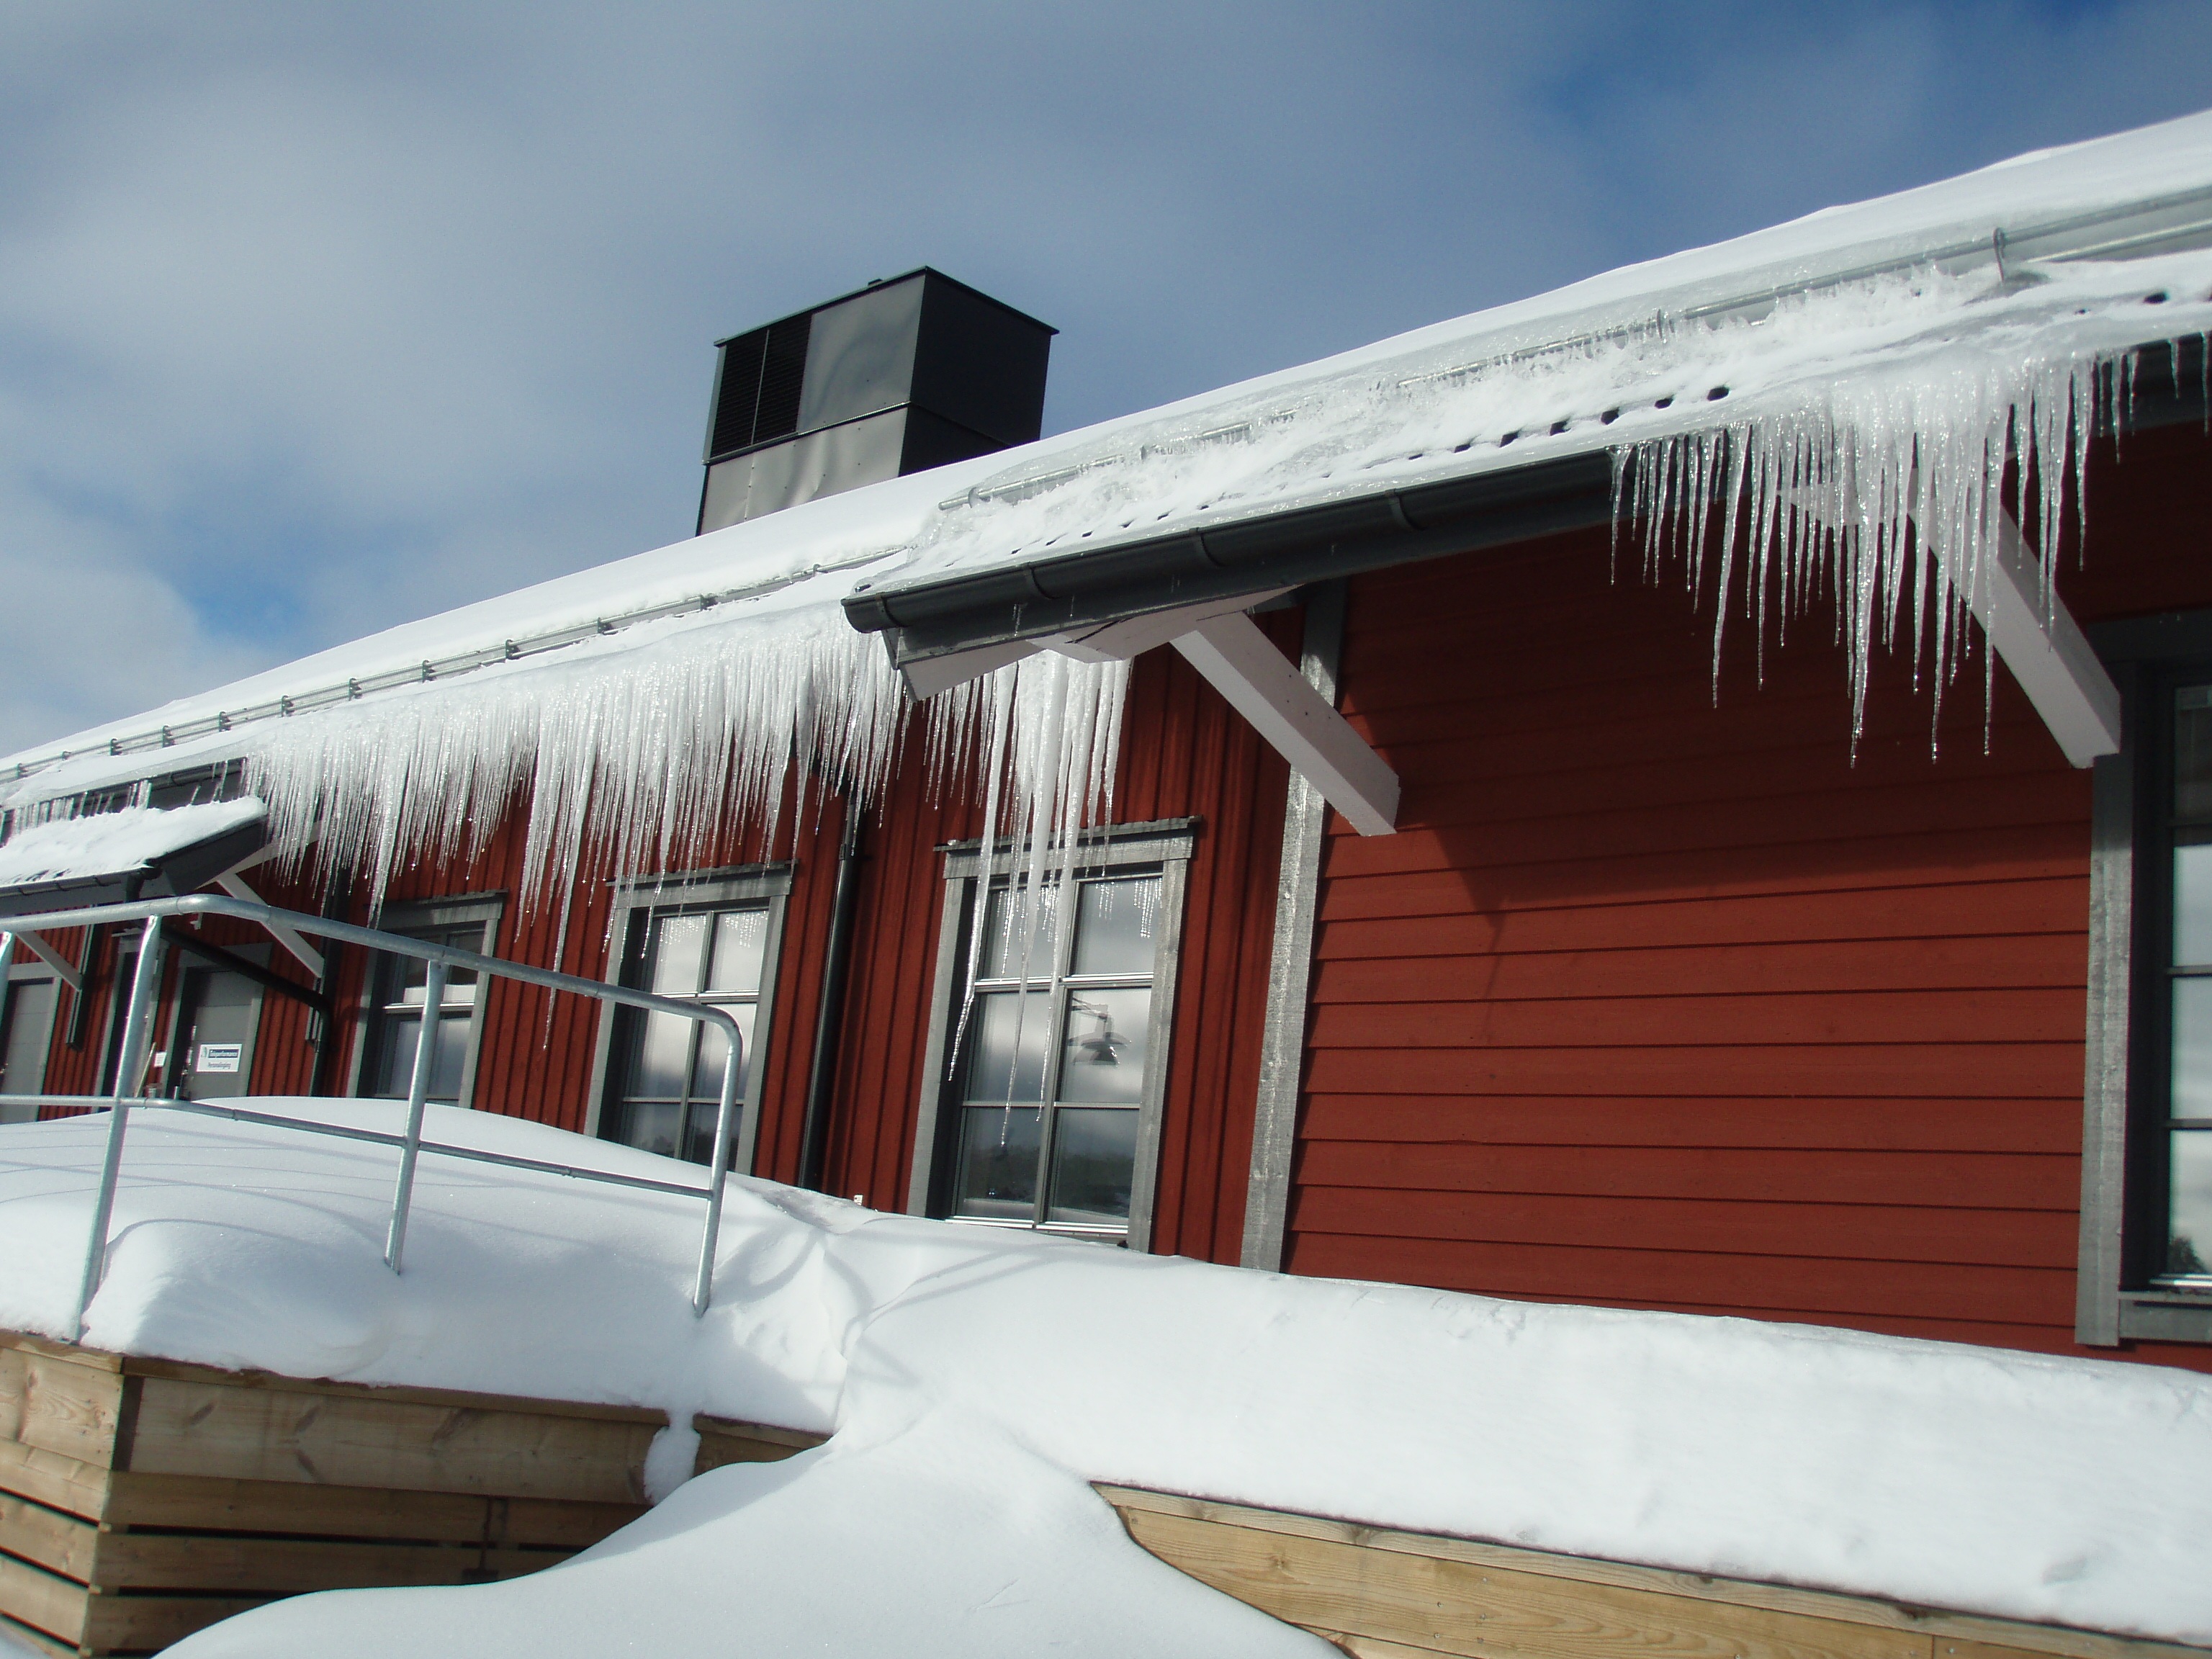
snow, cold, winter, architecture, boat, house, roof, home, ice, vehicle, weather, chimney, facade, frozen, icicle, icicles